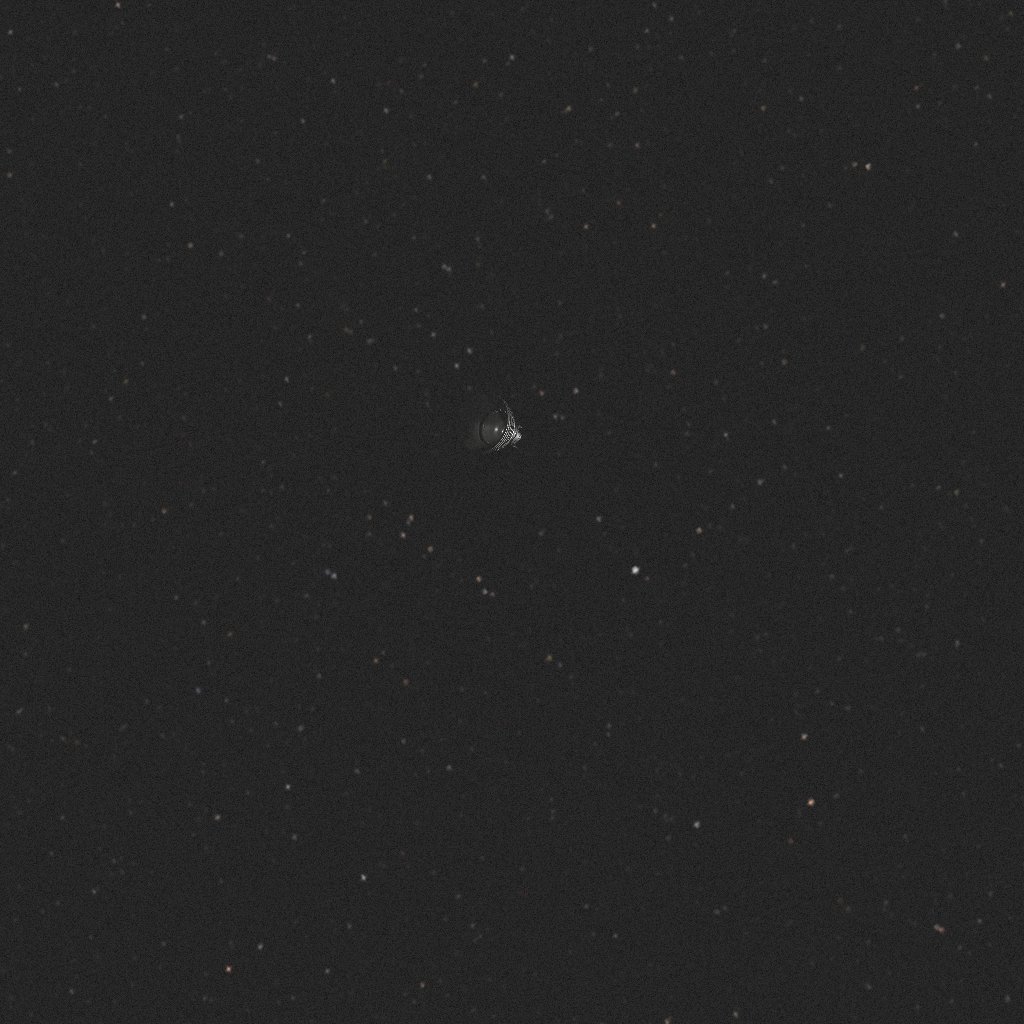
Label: debris